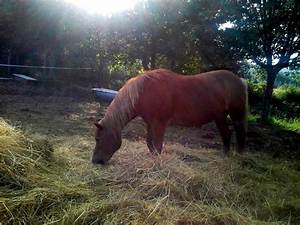
Label: cavallo